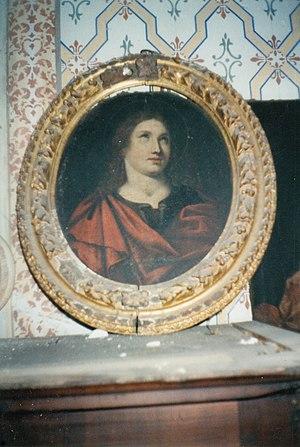
Sainte Marie-Magdelaine
La chapelle Notre-Dame-du-Rosaire est une chapelle située à Belpech dans le département français de l'Aude en région Occitanie.